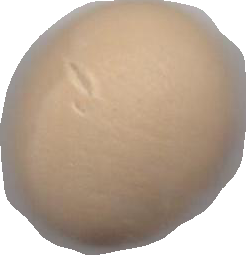
Variety: Grobogan